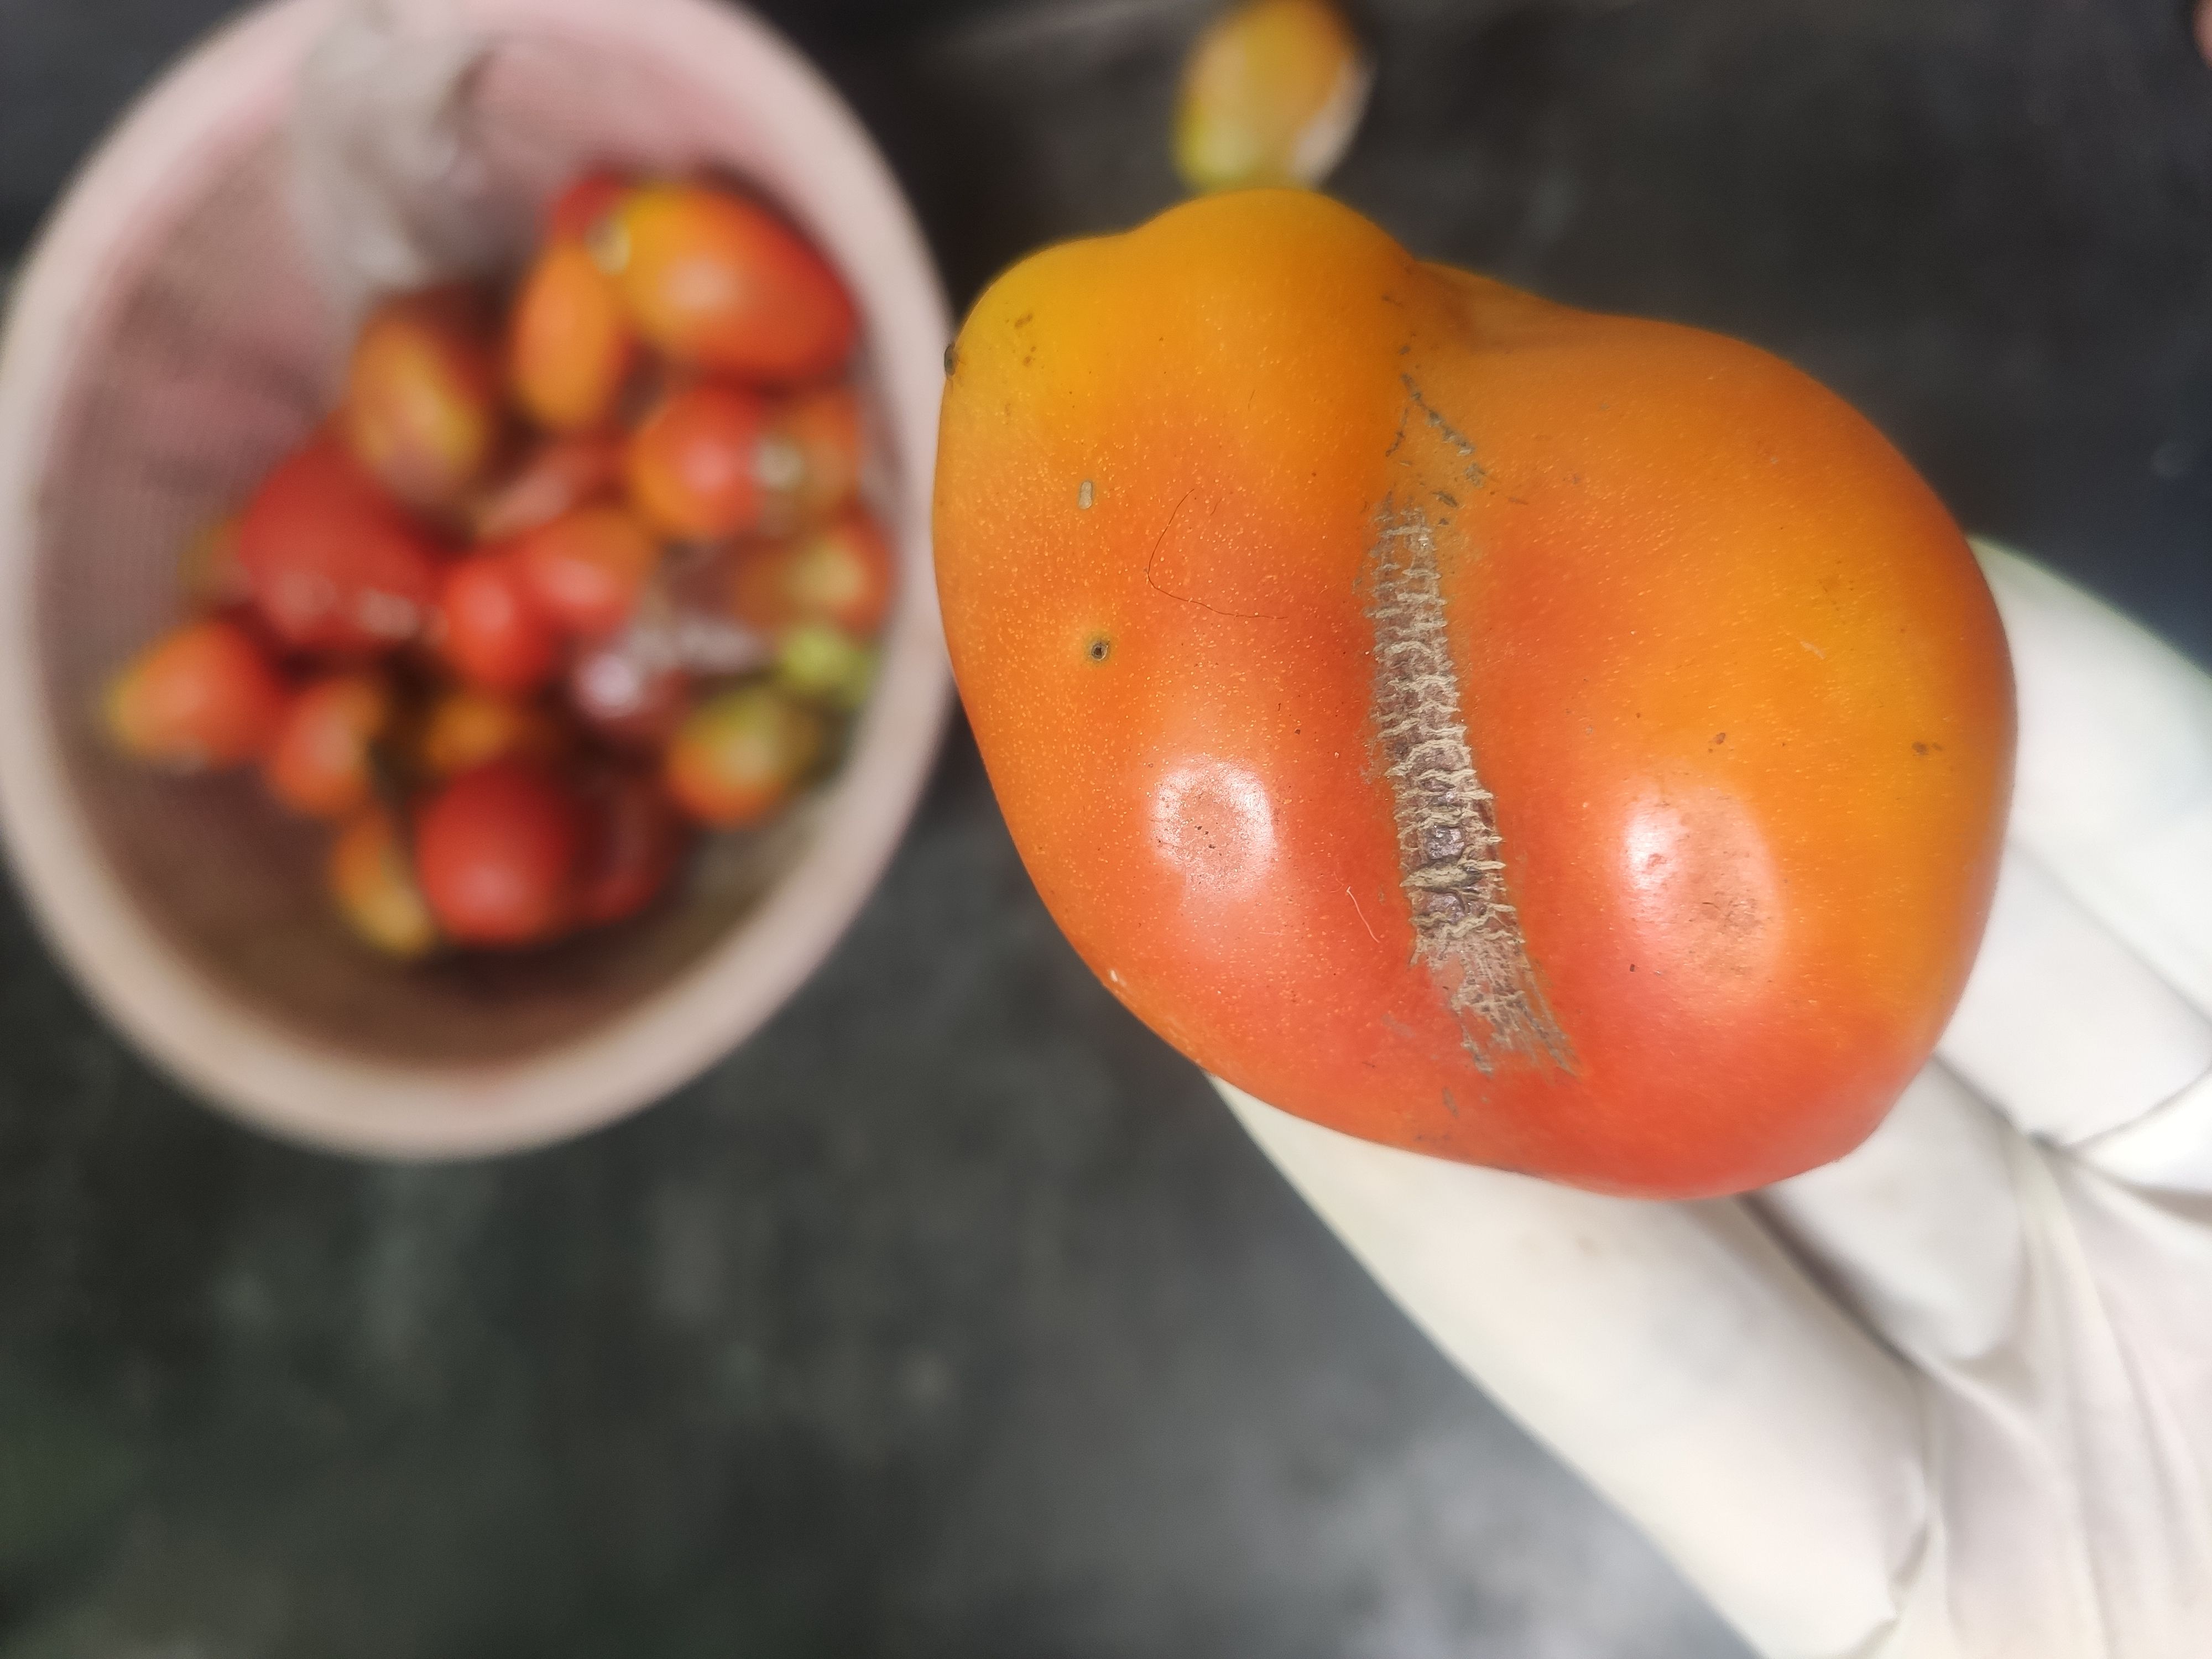
Fruit: tomatoes
Grade: 2nd-grade